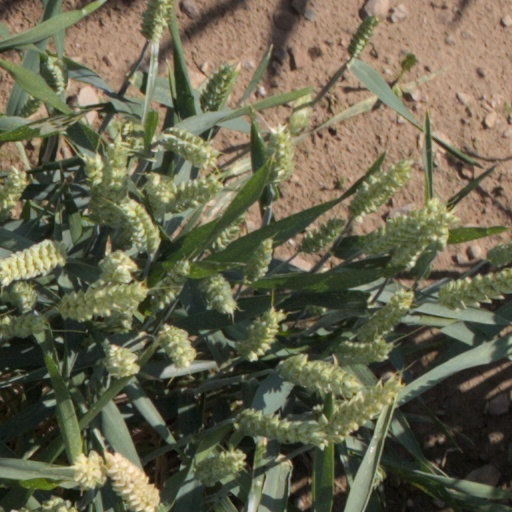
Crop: wheat